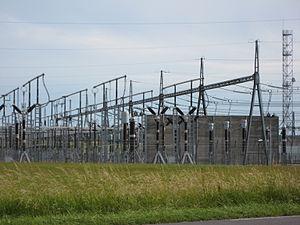
Poste HT Vigy (Moselle)
RTE, sigle du Réseau de transport d'électricité, est le gestionnaire de réseau de transport français responsable du réseau public de transport d'électricité haute tension en France métropolitaine. Sa mission fondamentale est d’assurer à tous ses clients l’accès à une alimentation électrique économique, sûre et propre. RTE connecte ses clients par une infrastructure adaptée et leur fournit tous les outils et services qui leur permettent d’en tirer parti pour répondre à leurs besoins. À cet effet, RTE exploite, maintient et développe le réseau à haute et très haute tension. Il est le garant du bon fonctionnement et de la sûreté du système électrique. RTE achemine l’électricité entre les fournisseurs d’électricité et les consommateurs, qu’ils soient distributeurs d’électricité ou industriels directement raccordés au réseau de transport. Plus de 105 000 km de lignes comprises entre 63 000 et 400 000 volts et 50 lignes transfrontalières connectent le réseau français à 33 pays européens, offrant ainsi des opportunités d’échanges d’électricité essentiels pour l’optimisation économique du système électrique.